Thallon, Queensland

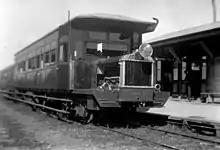
Motor train at Thallon railway station on its way to Warwick, December 1930

Thallon is in South West Queensland, west of the state capital, Brisbane.